List of A Song of Ice and Fire characters

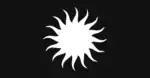
Banner of arms of House Karstark ("Sable", a sunburst "argent")

Rickard Karstark is the Lord of Karhold and one of the main Stark vassals. During the Battle of the Whispering Wood, Jaime Lannister kills two of his sons, who were guarding Robb Stark. When Catelyn helps Jaime escape in an attempt to recover her daughters, Rickard murders two of Jaime's cousins and has his army desert Robb to search the Riverlands for Jaime, offering his daughter Alys Karstark to whoever brings him the Kingslayer. Due to this Robb executes Rickard personally.